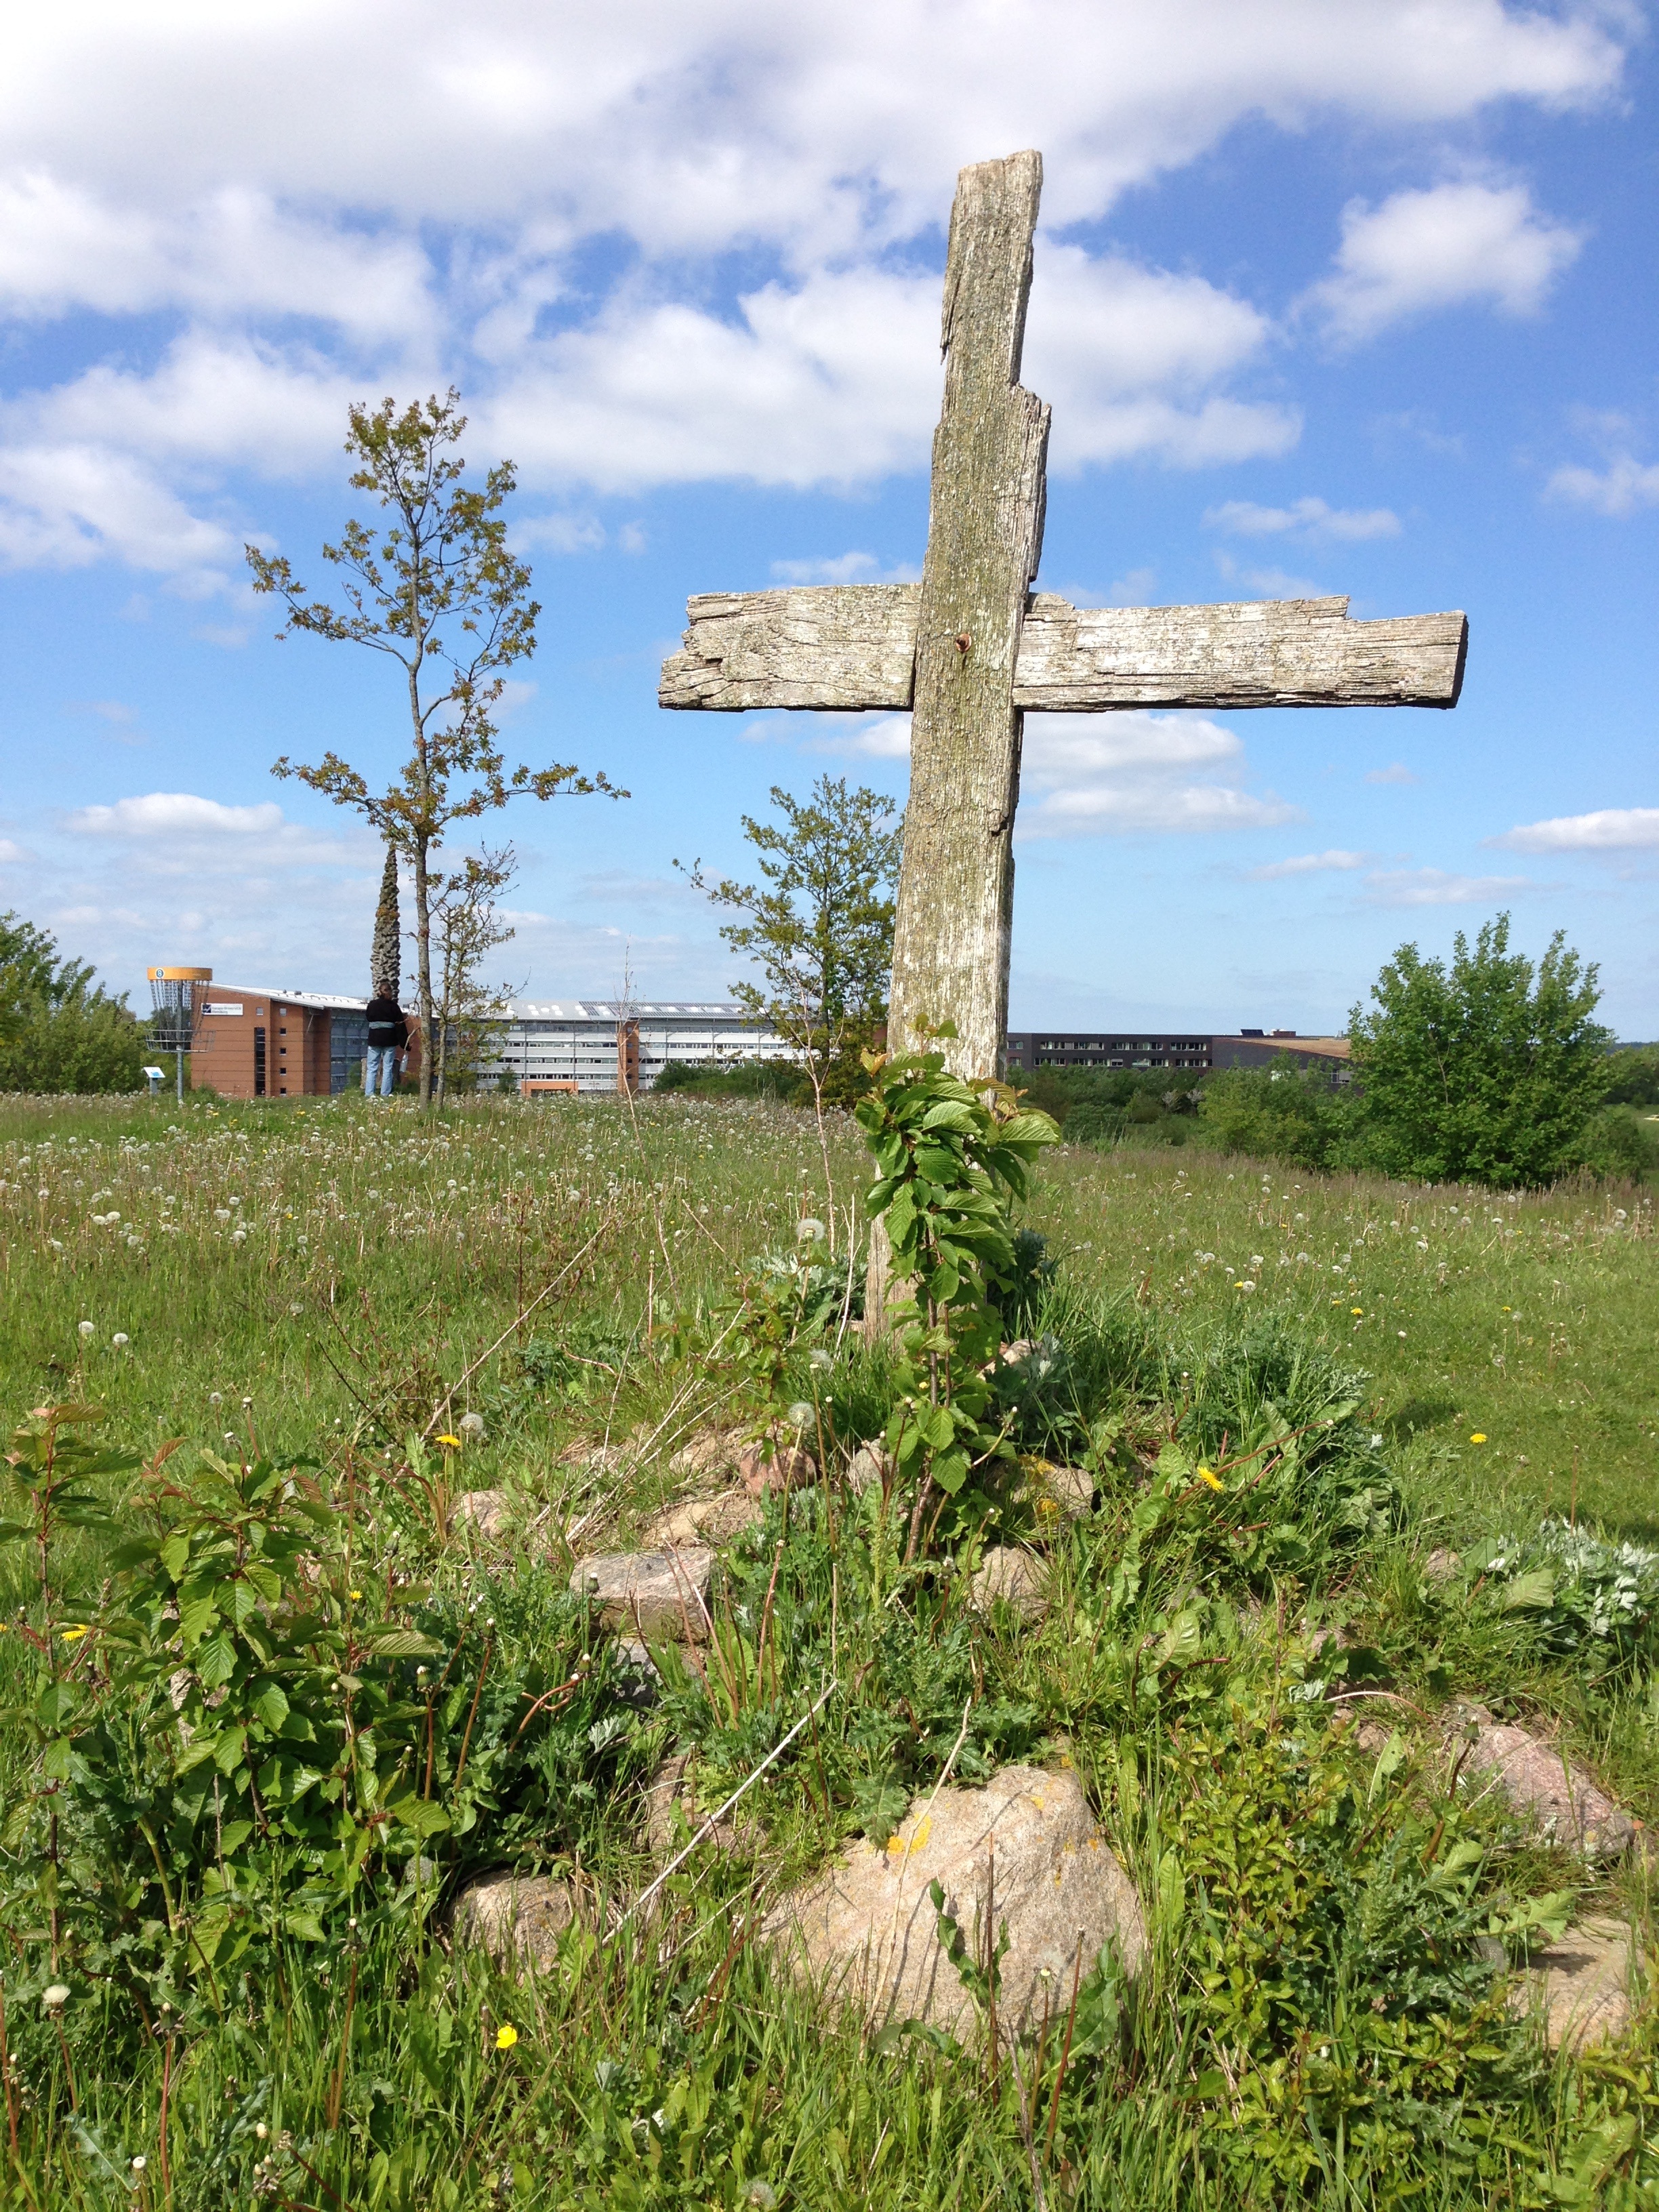
landscape, tree, grass, mountain, sky, wood, hill, reflection, symbol, religion, cross, christian, spiritual, wooden cross, mountain summit, christ, clouds, faith, ruins, boards, university, hope, jesus, prayer, christianity, campus, college, ecosystem, flensburg, christen, rural area, wayside cross, protestant, forgiveness, summit cross, christi, sign of the cross, mentally, university of applied sciences